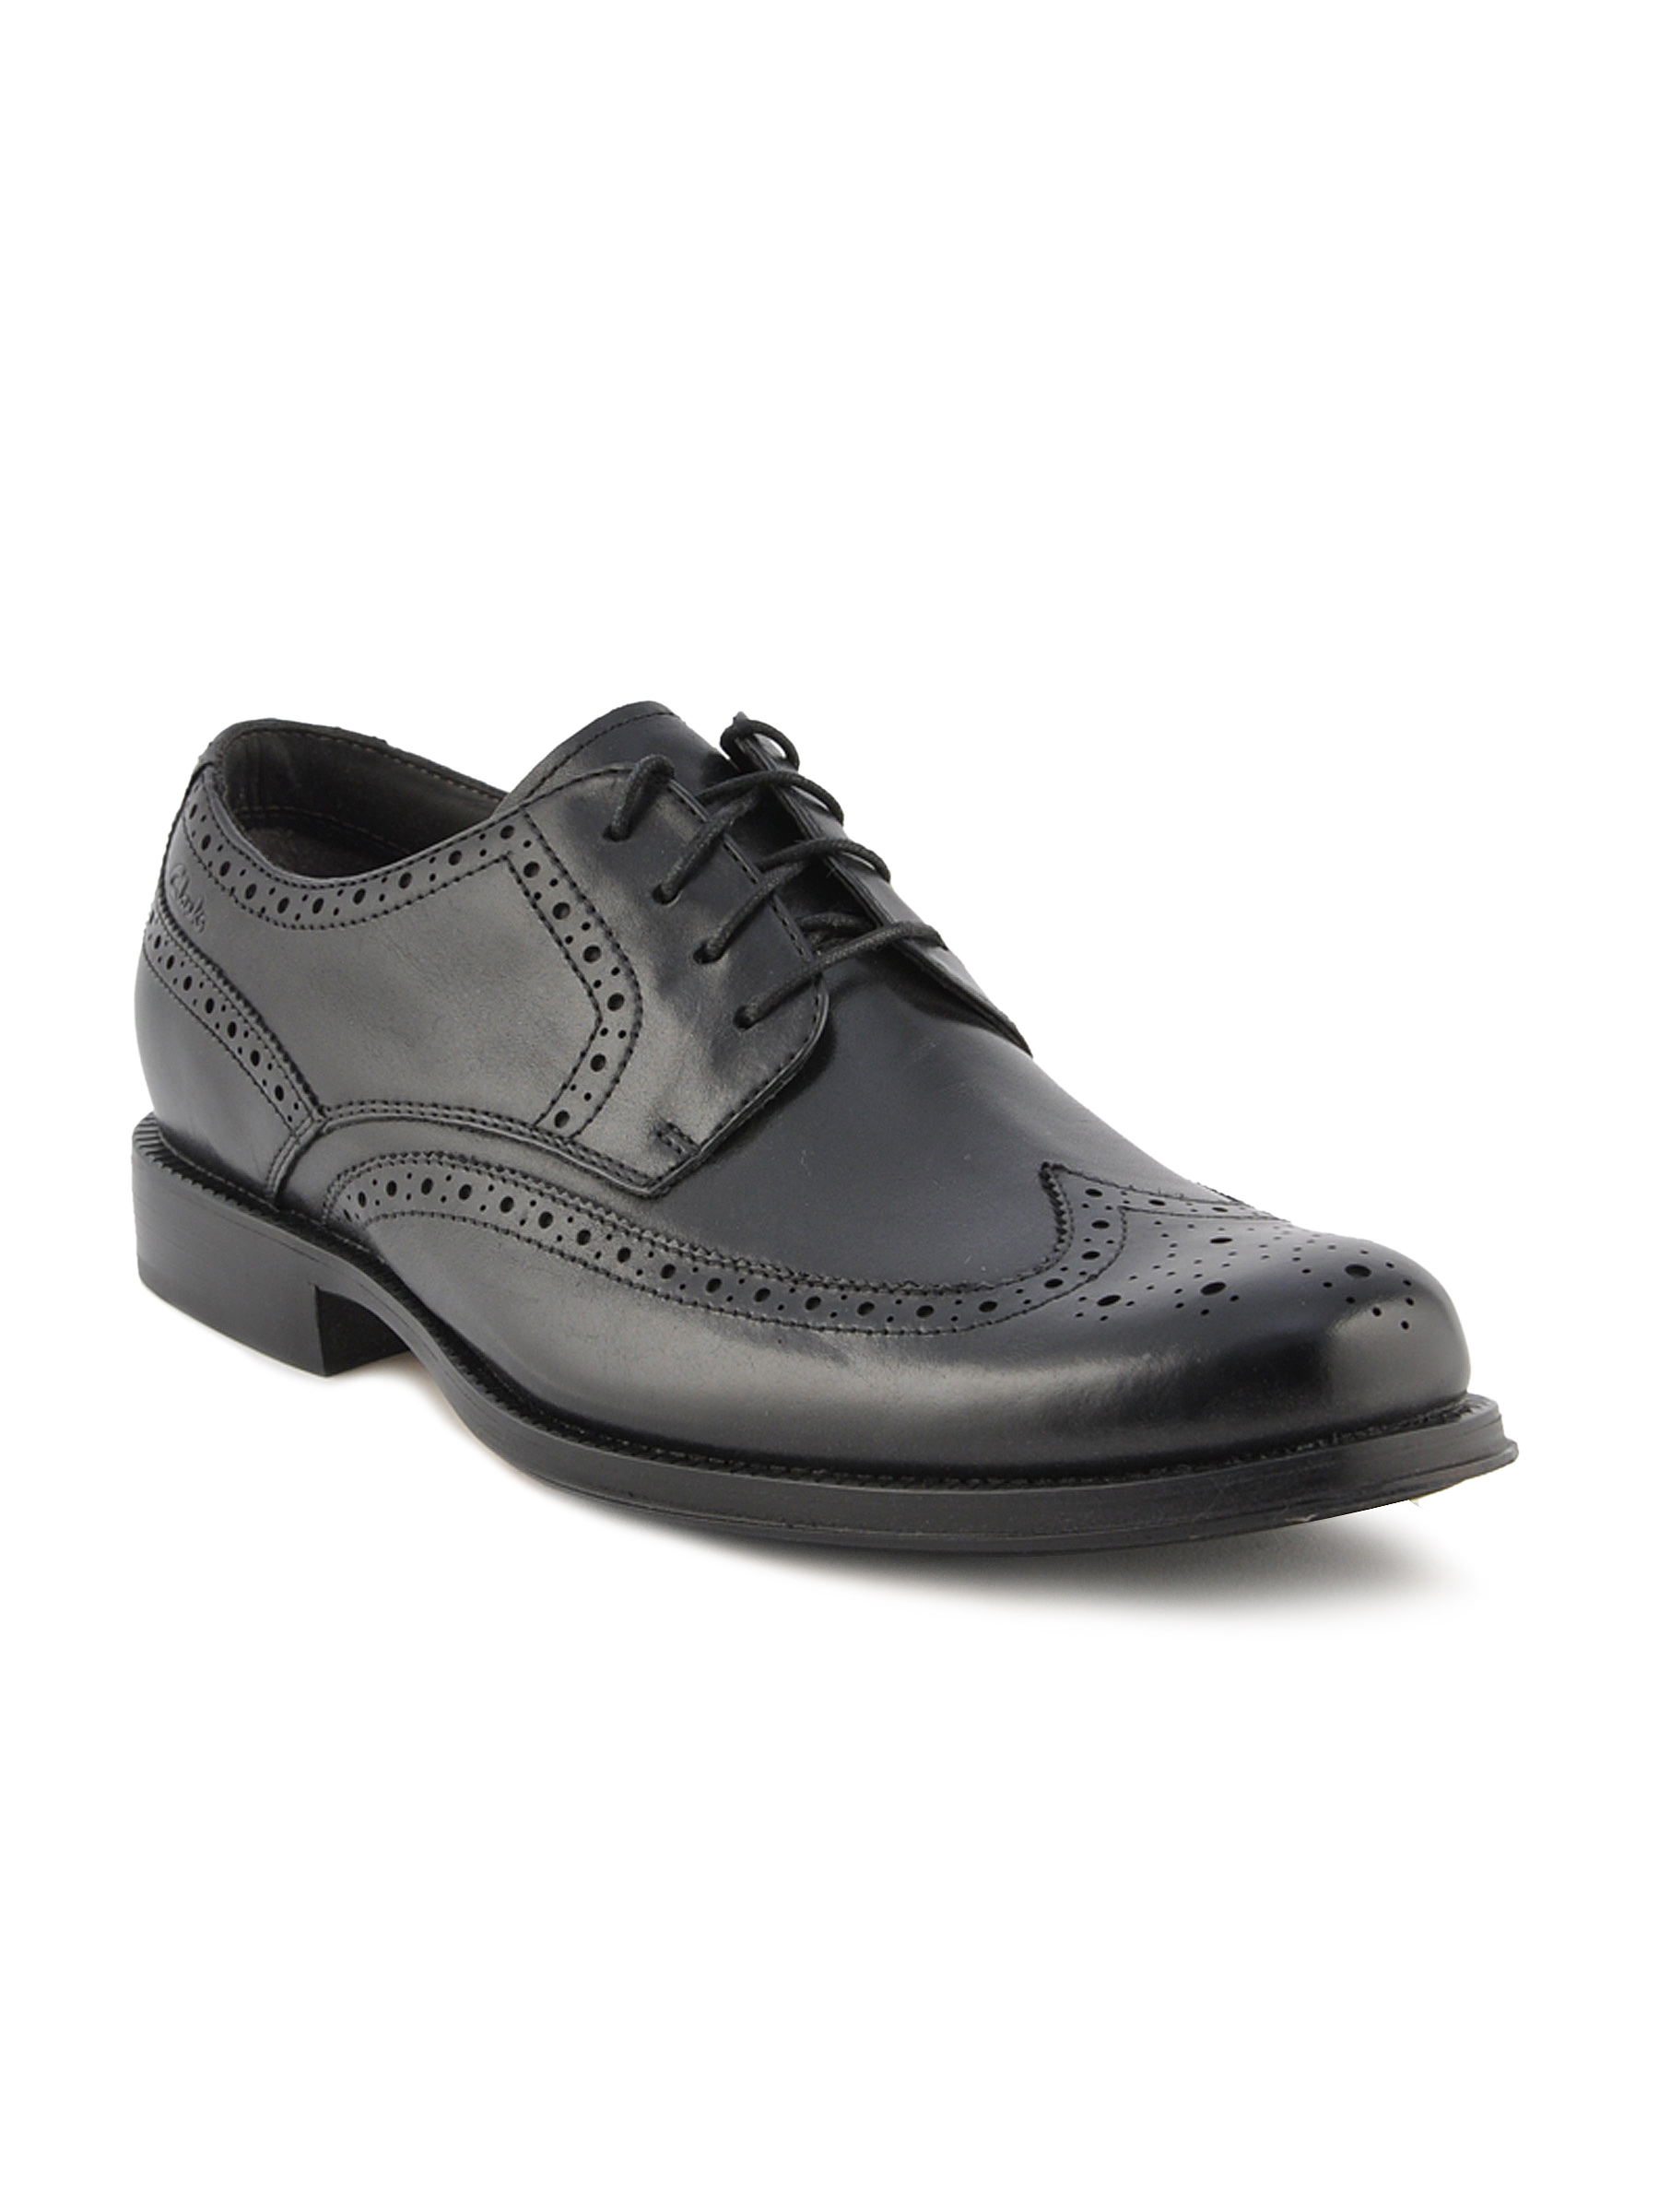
Clarks Men Dino Limit Leather Black Formal Shoes
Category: Footwear / Shoes / Formal Shoes
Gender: Men
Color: Black
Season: Fall 2011
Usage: Formal